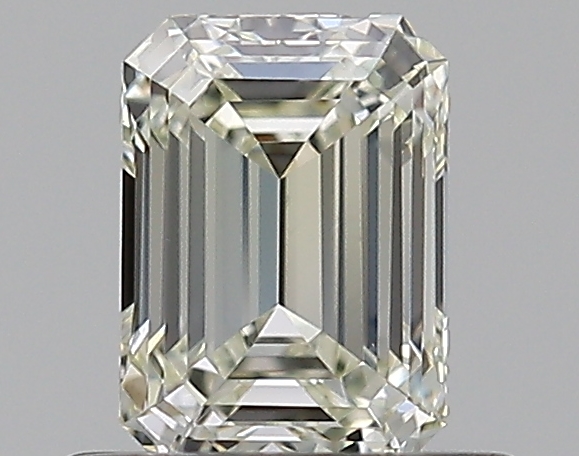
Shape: emerald
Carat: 0.55
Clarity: VVS1
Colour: M
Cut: EX
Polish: VG
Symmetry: GD
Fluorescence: F
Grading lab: GIA
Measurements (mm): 5.4 x 3.91 x 2.69